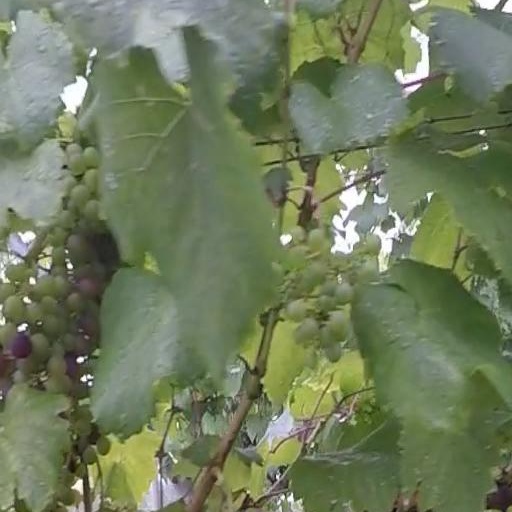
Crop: grape